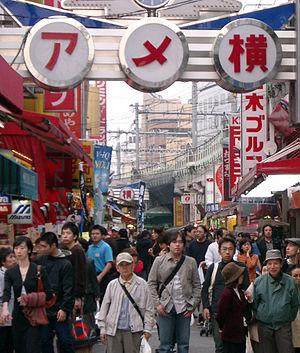
Ueno est un quartier situé dans le nord-est de Tokyo, au Japon.